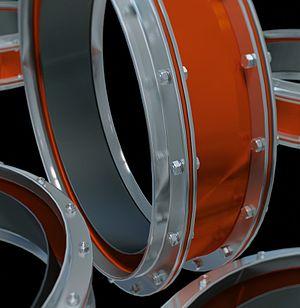
Un compensateur de dilatation est un dispositif destiné à absorber en toute sécurité l'extension induite par la chaleur ou la contraction de matériaux de construction différents, à absorber les vibrations, à maintenir la cohésion entre certaines pièces, ou à permettre des déformations lors de tassement du sol ou de tremblements de terre. On en trouve généralement entre les sections de trottoirs, dans les ponts, voies ferrées, systèmes de tuyauterie, navires, et d'autres structures.